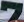
Number: 7